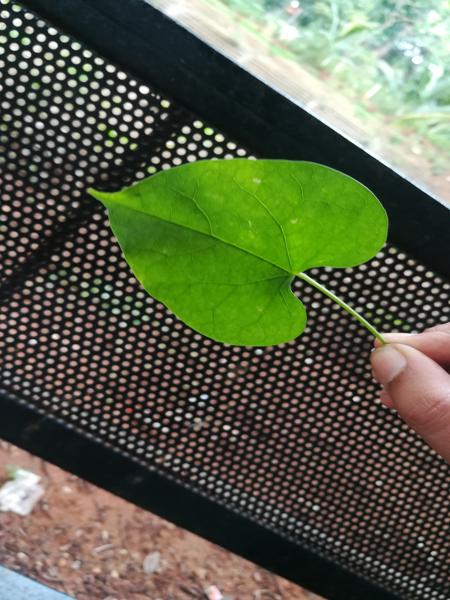
Plant: Amruthaballi